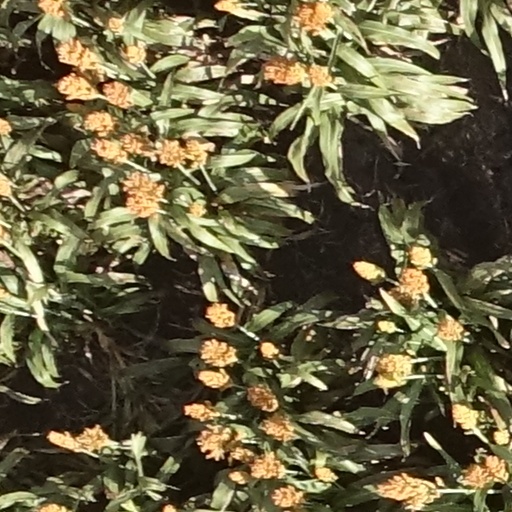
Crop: sorghum